Fulham

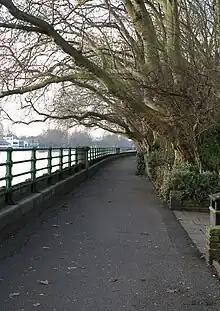
Bishop's Park

The historic entertainment destinations in Fulham, have included Earl's Court Pleasure Gardens, the brain-child of John Robinson Whitley, straddling the border with Kensington since 1879, then the 1894 Great Wheel and the 6,000-seater Empress Hall, built in 1894 at the instigation of international impresario, Imre Kiralfy — the scene of his spectacular shows and later sporting events and famous ice shows — and latterly, Earl's Court II, part of the Earl's Court Exhibition Centre in the neighbouring, Royal Borough of Kensington and Chelsea. The first closed in 1959, replaced by an office block, the Empress State Building. The second, opened by Princess Diana, lasted just over 20 years until 2014. Along with the architecturally pleasing Mid-Victorian Empress Place, formerly access to the exhibition centre, it is destined for high rise re-development, but with usage as yet to be confirmed.